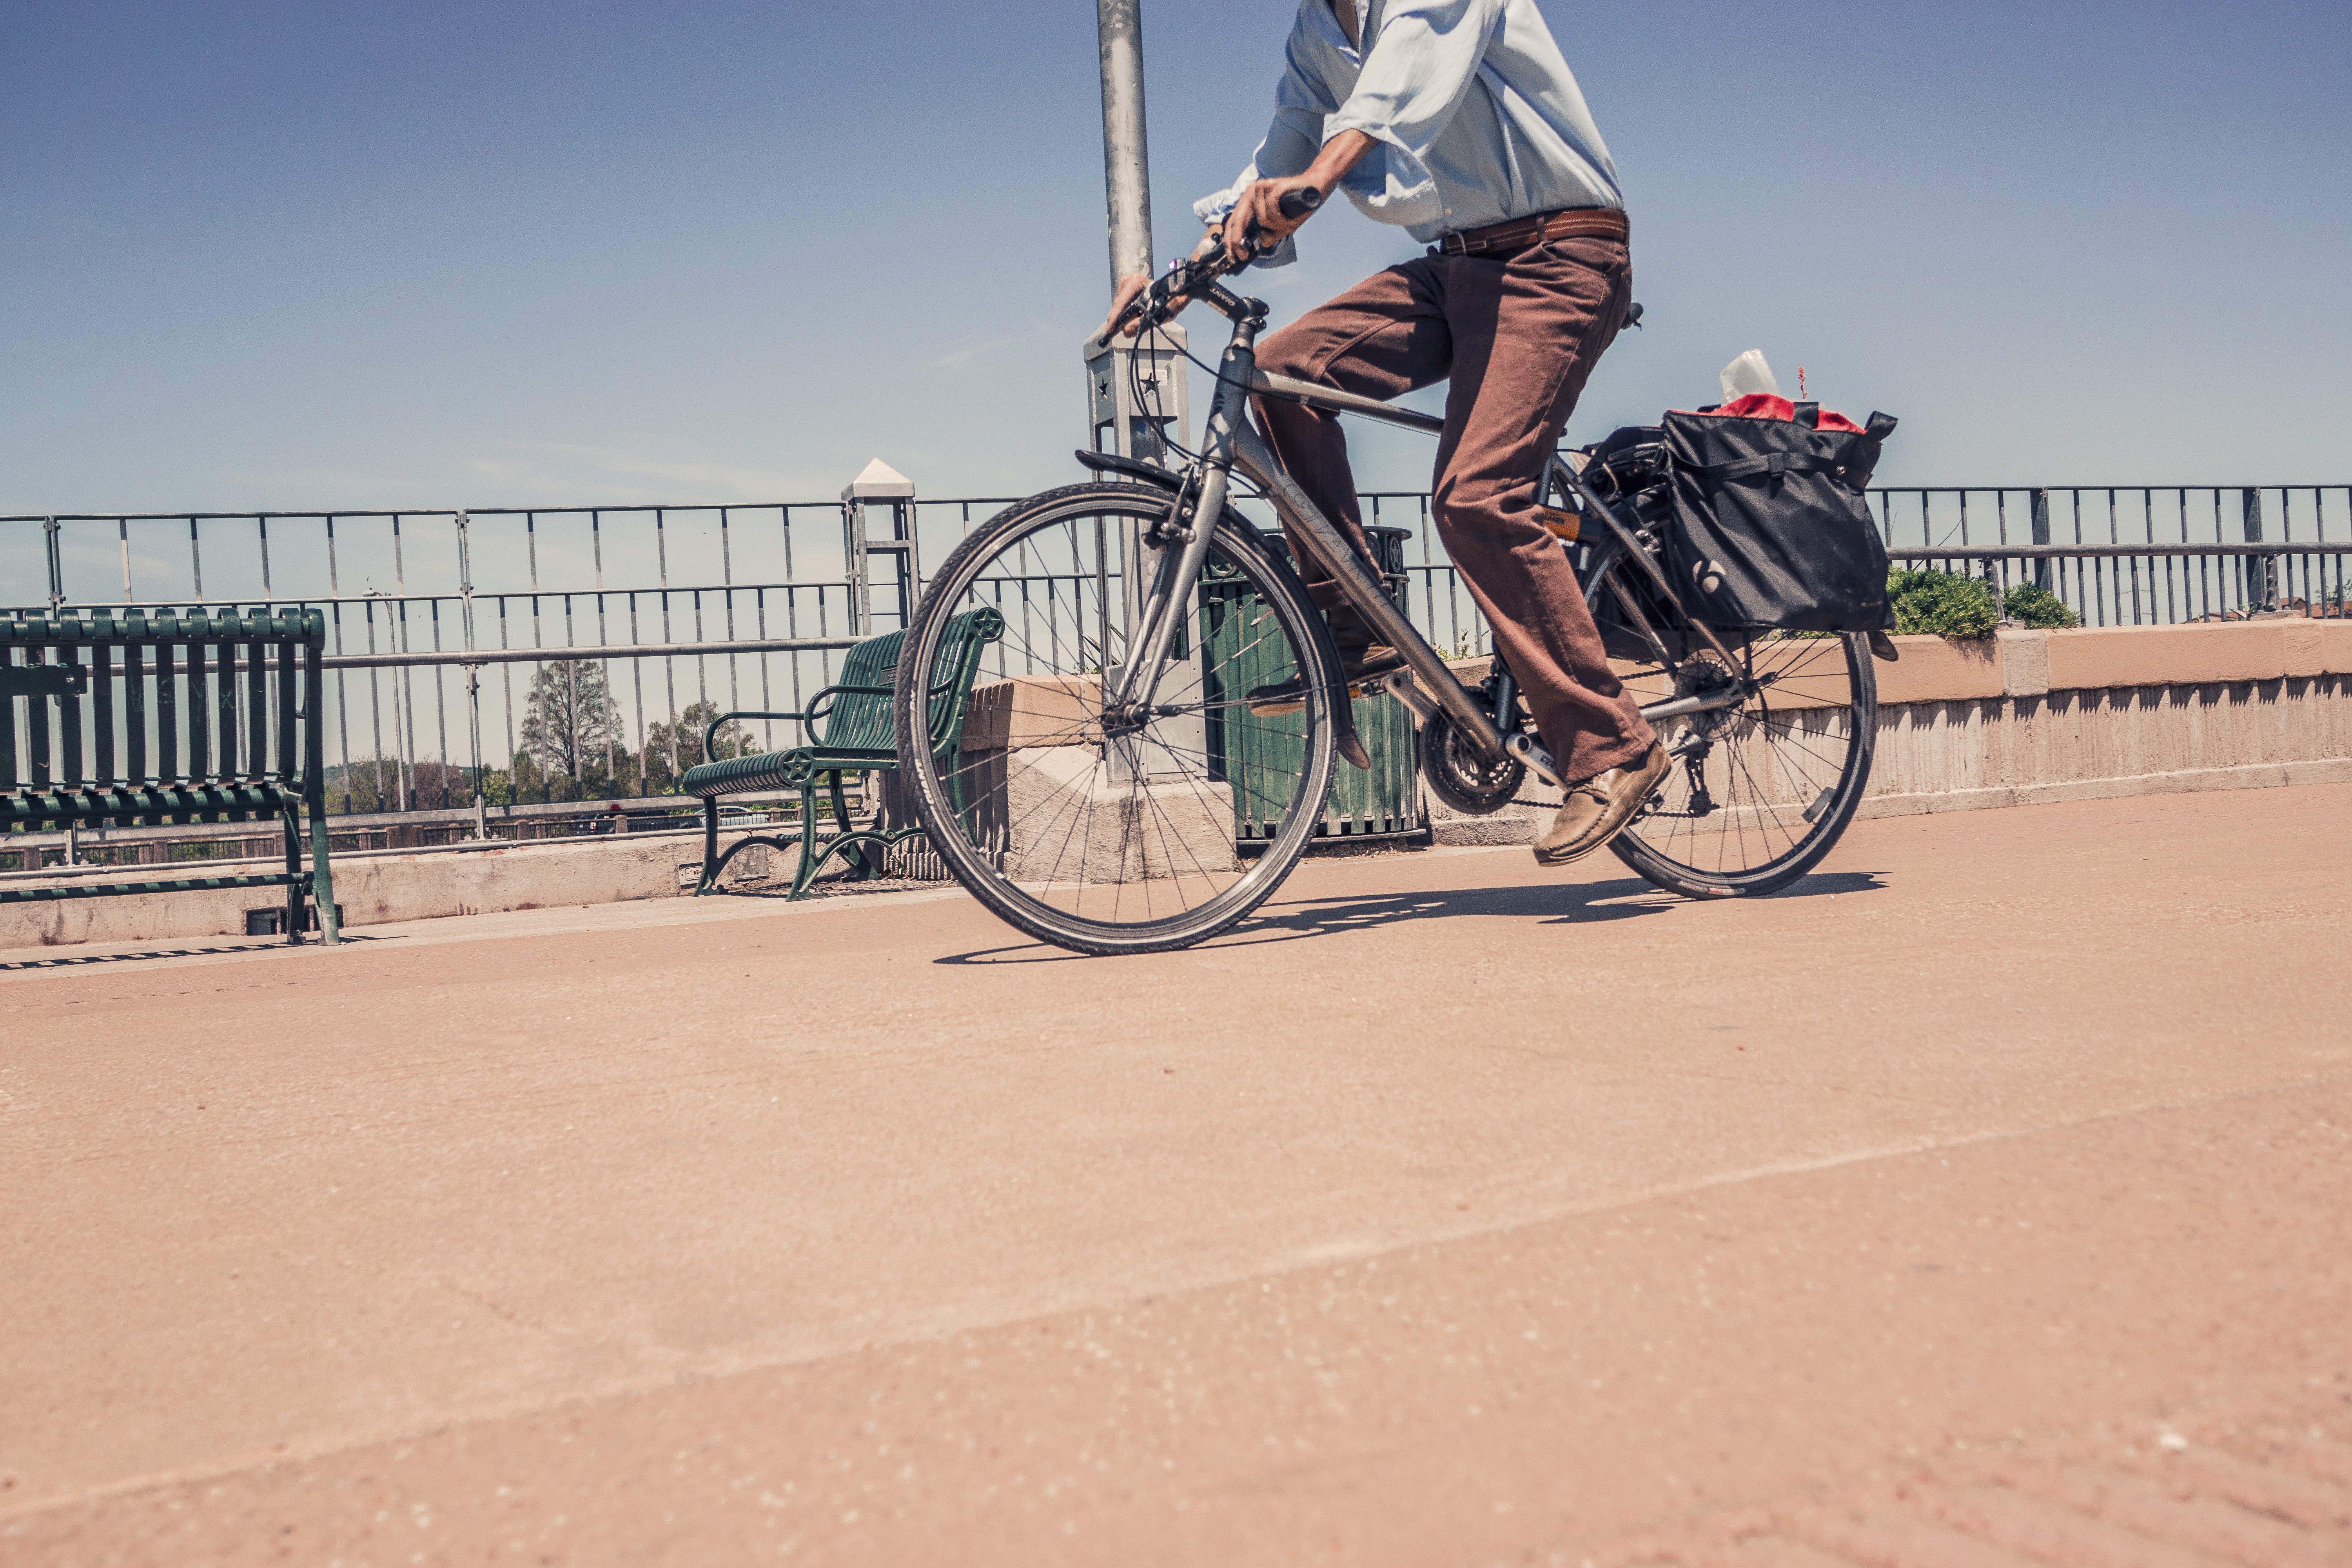
man, person, driving, bicycle, bike, summer, vehicle, sports equipment, mountain bike, cycling, cycle sport, bicycle motocross